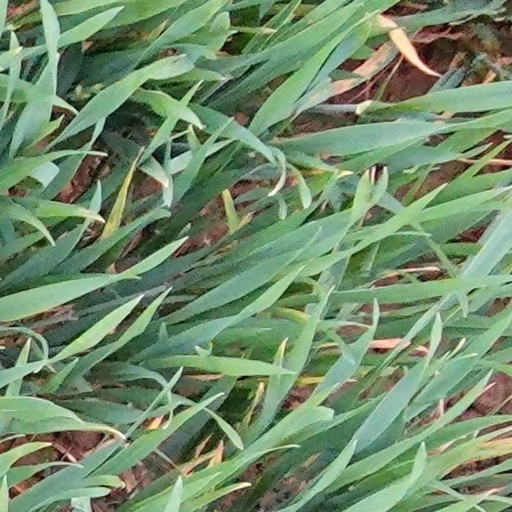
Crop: wheat